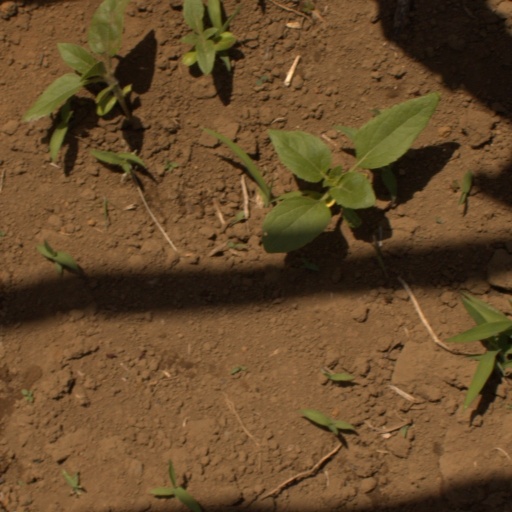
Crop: Jerusalem artichoke